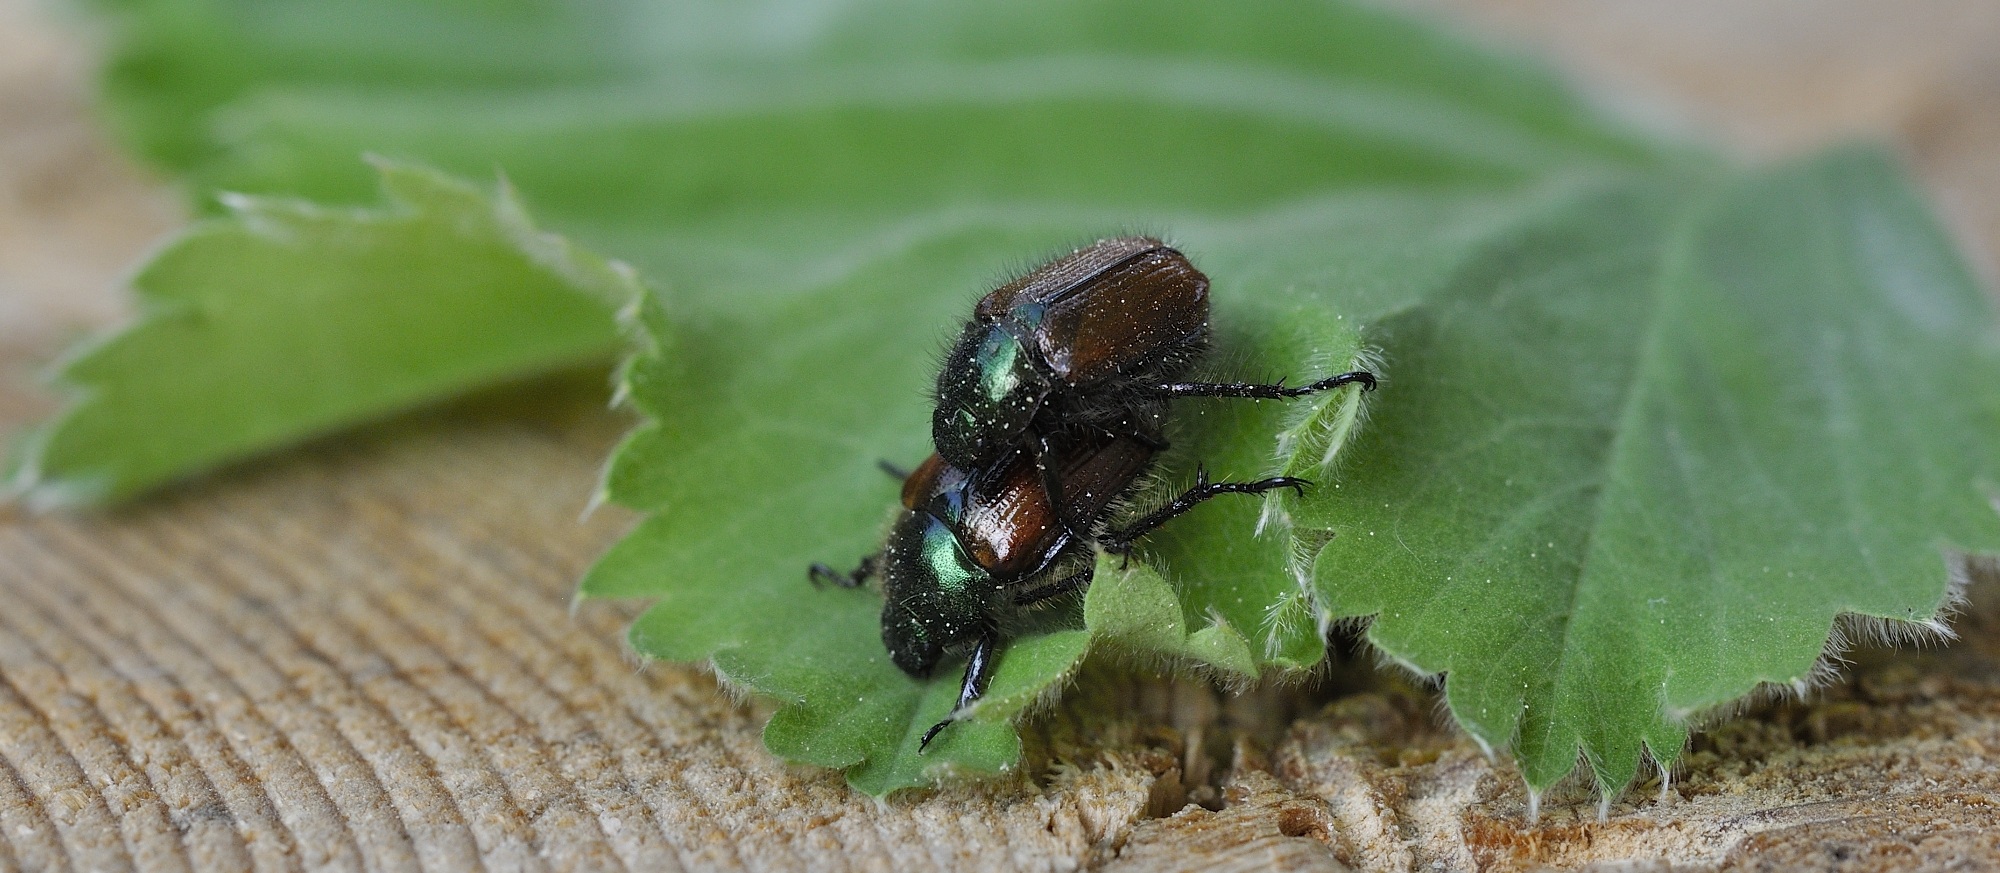
nature, leaf, animal, green, insect, close, fauna, invertebrate, close up, reproduction, beetle, june, chafer, weevil, macro photography, arthropod, pairing, leaf beetle